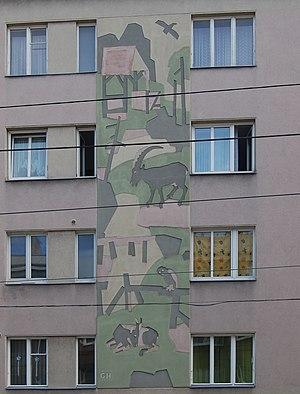
Gustav Hessing est un peintre autrichien.